Amanda-Jade Wellington

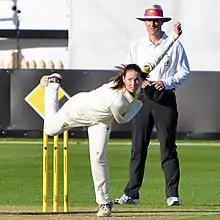
Wellington during her Test debut

Amanda-Jade Wellington (born 29 May 1997) is an Australian cricketer. She bowls right-arm leg spin and plays for the South Australian Scorpions in the Women's National Cricket League (WNCL) and the Adelaide Strikers in the Women's Big Bash League (WBBL). Making her WNCL debut in 2012 at the age of 15, she is the youngest person to ever represent the state of South Australia in senior cricket. Since 2016 she has represented Australia in all three forms of international cricket, Tests, ODIs and T20Is.